Sardinian language

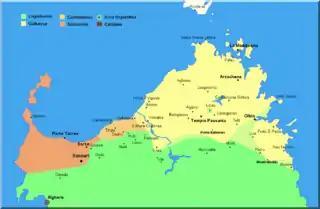
Corso-Sardinian (orange and yellow) with regard to Sardinian proper (green)

Sardinian verbs are divided into three main classes, each distinguished by a different infinitive ending ("-are", "-ere", or "-ire"). The conjugations of regular verbs in the 3 main dialects (Nuorese, Logudorese, and Campidanese) are as follows: